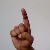
The image shows a hand gesture representing the letter 'D' in Indian Sign Language.